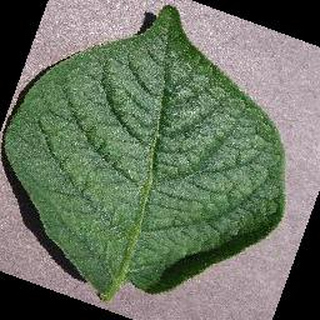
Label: healthy_potato